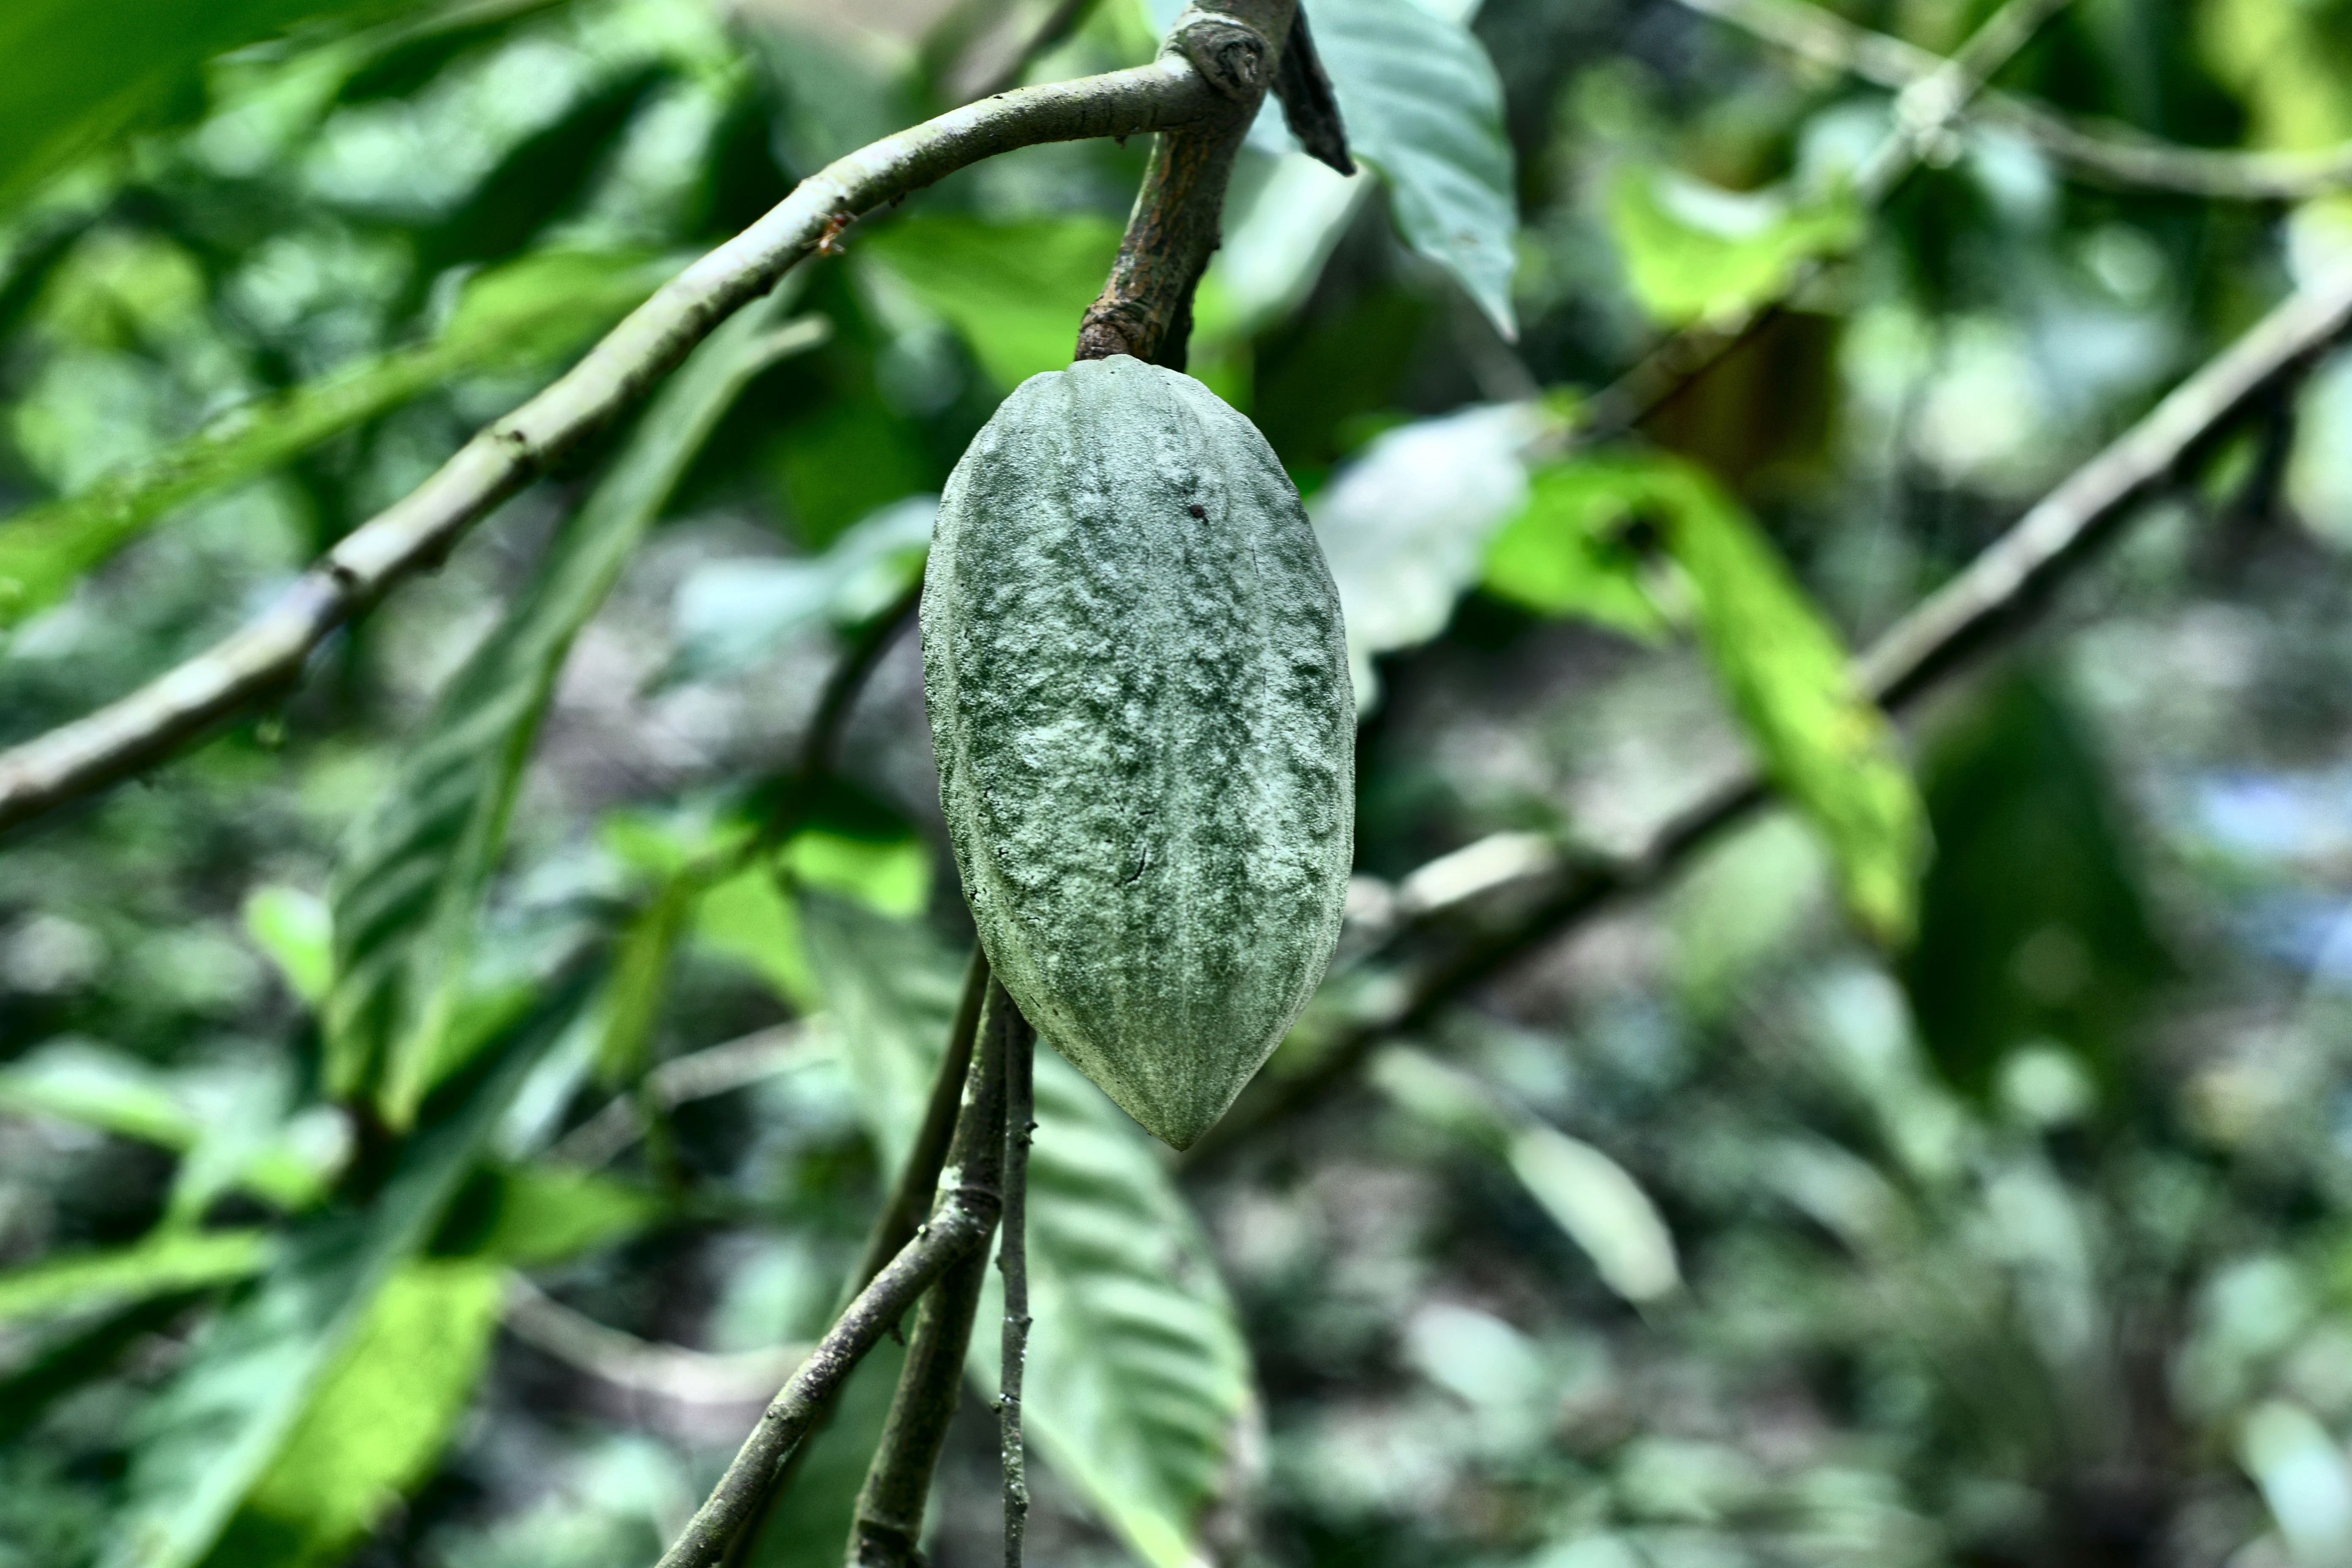
Maturity: unmature
Variety: Angoleta